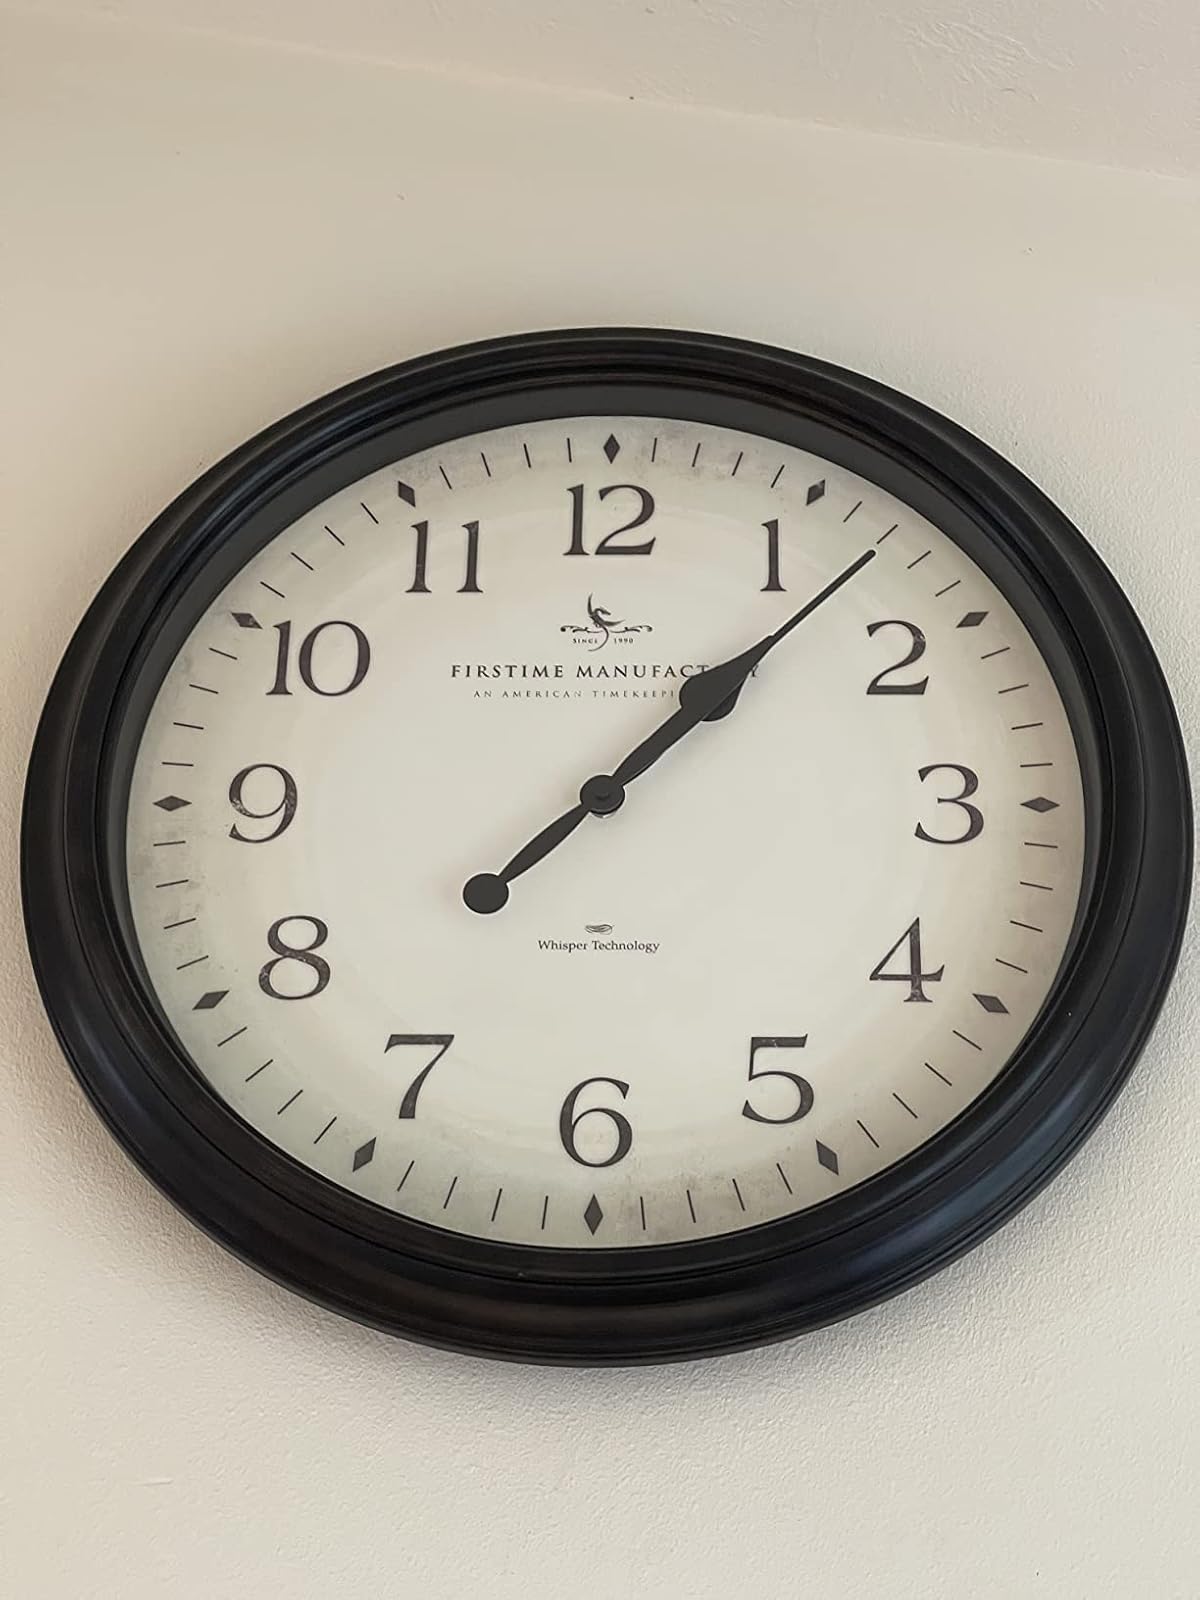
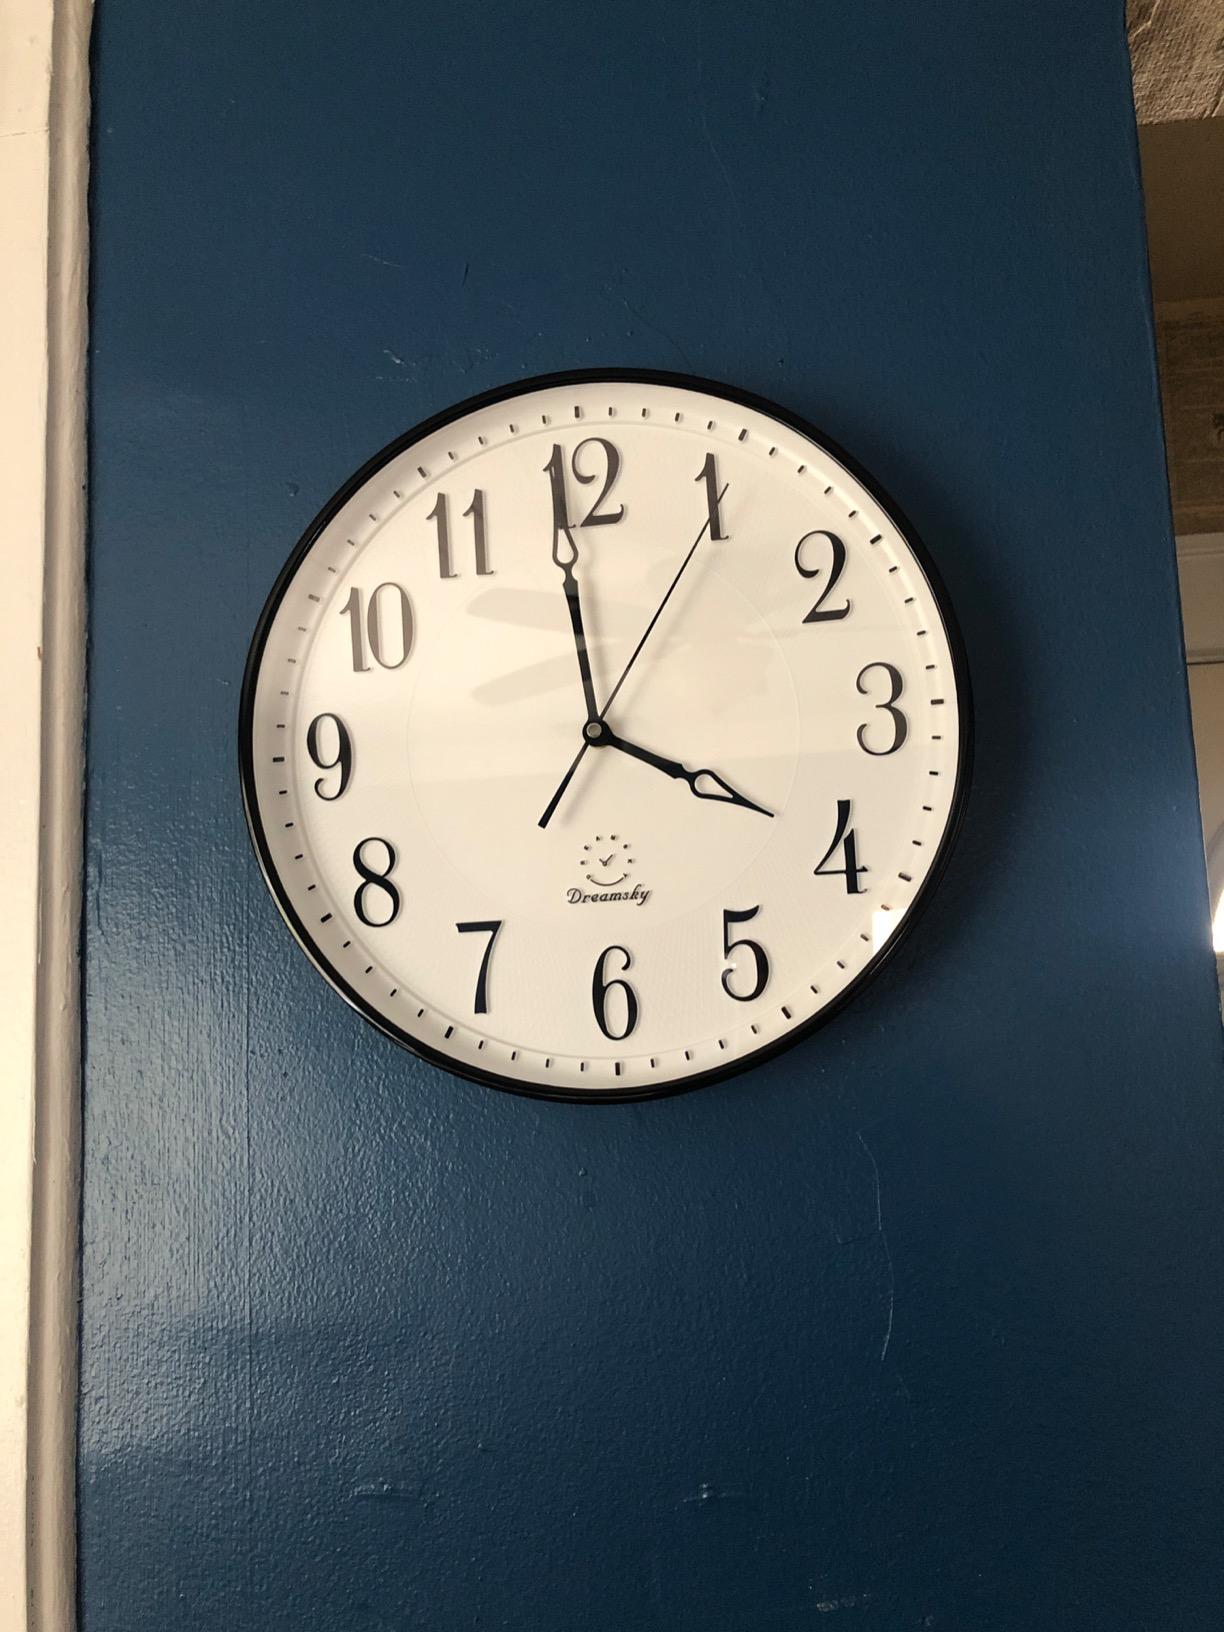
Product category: clock
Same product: no